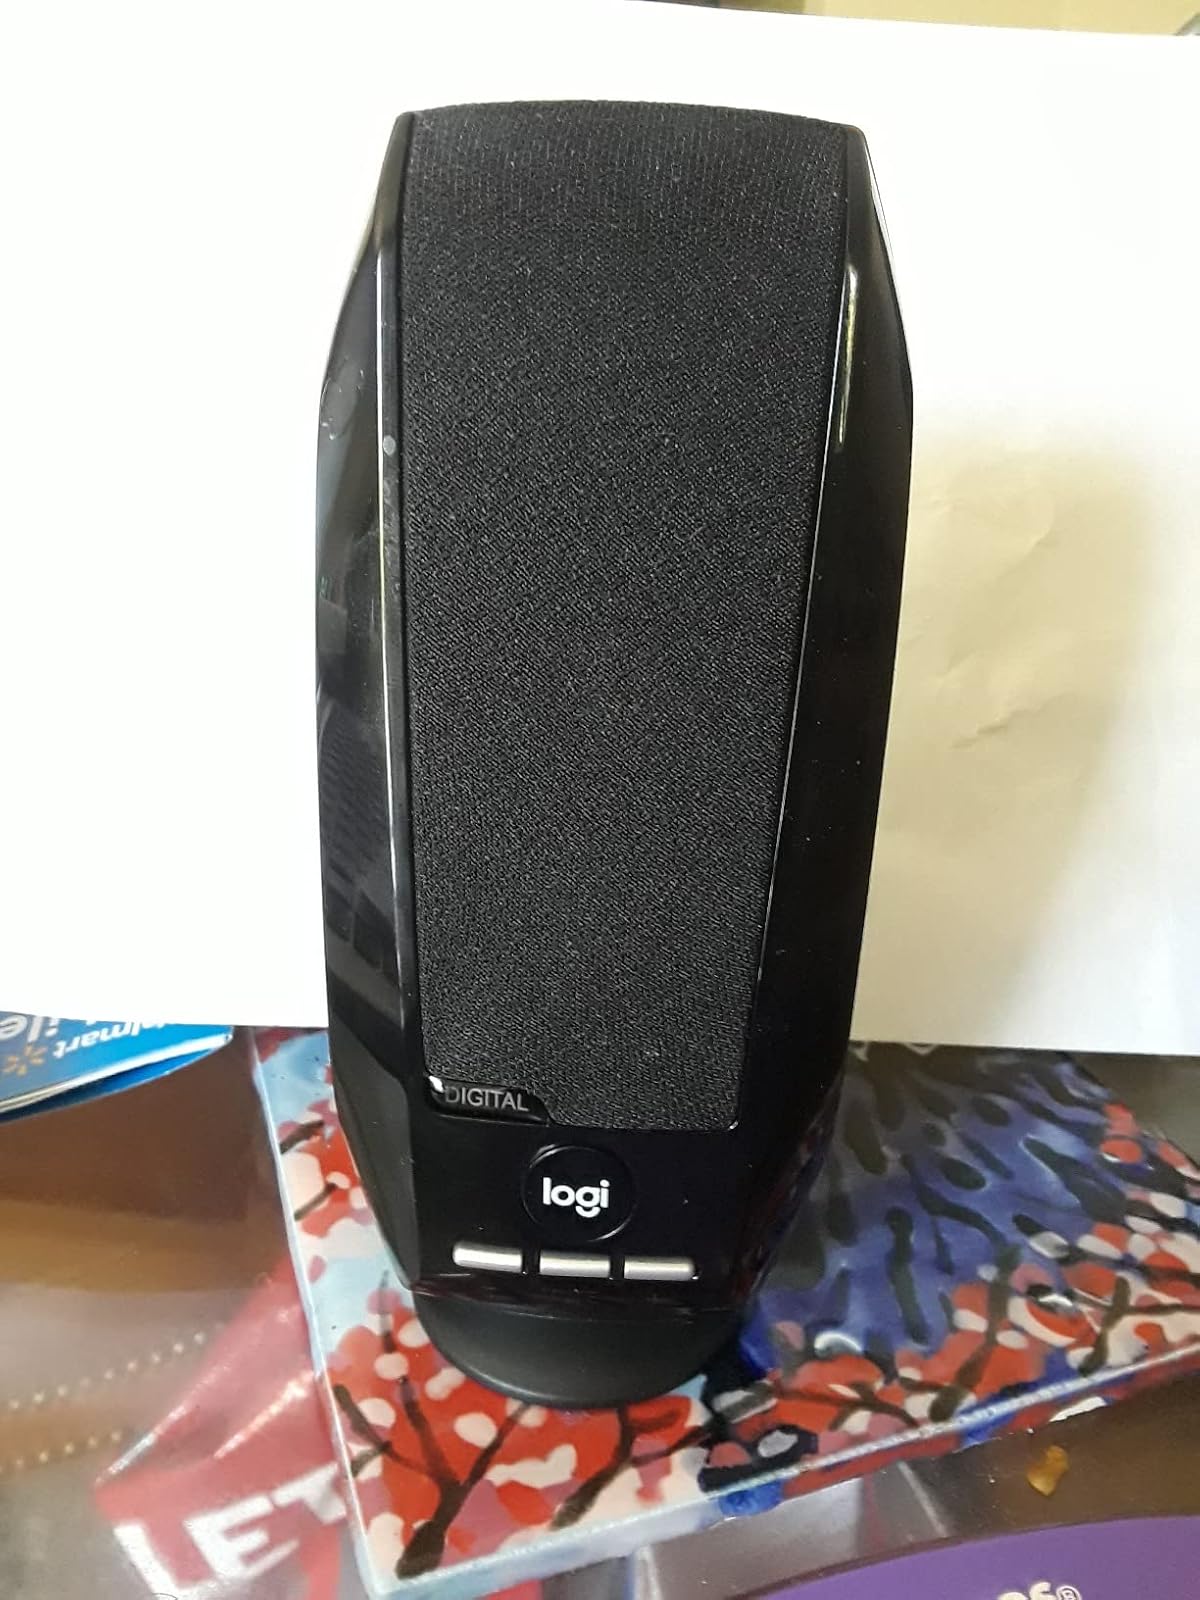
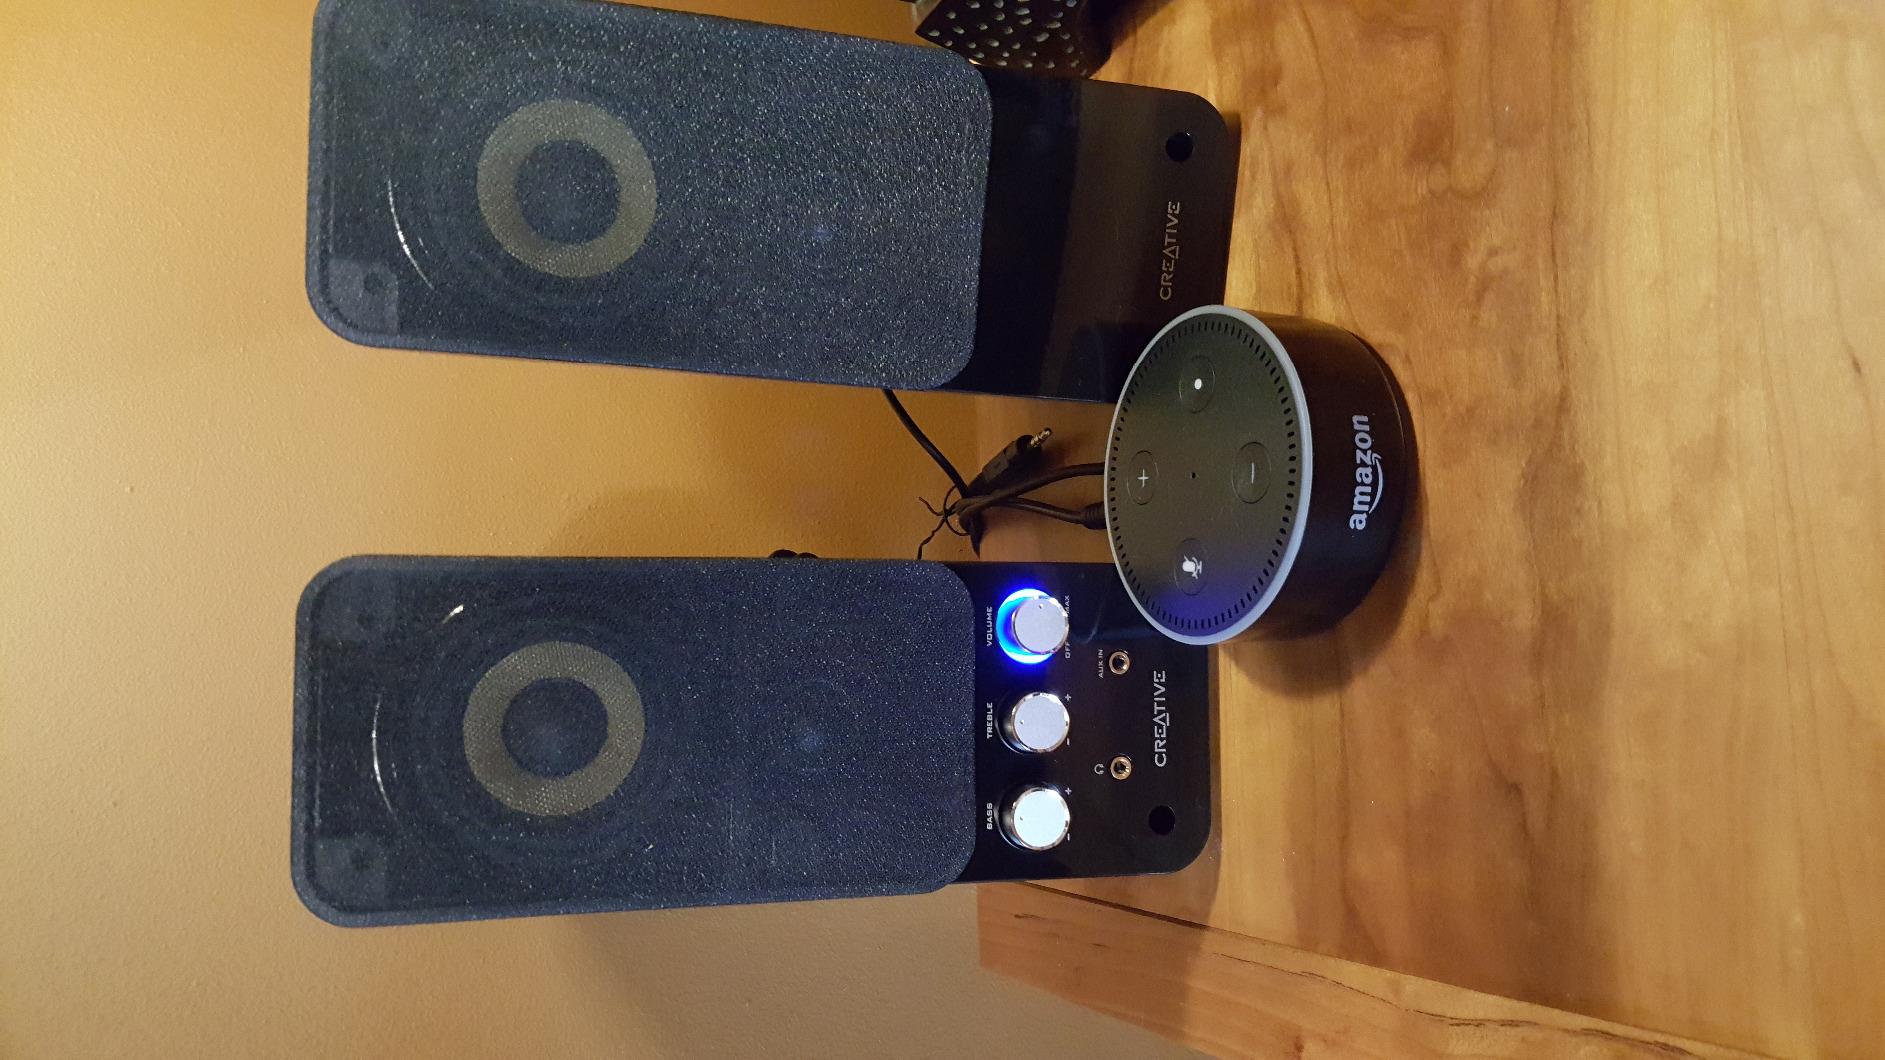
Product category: speaker
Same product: no